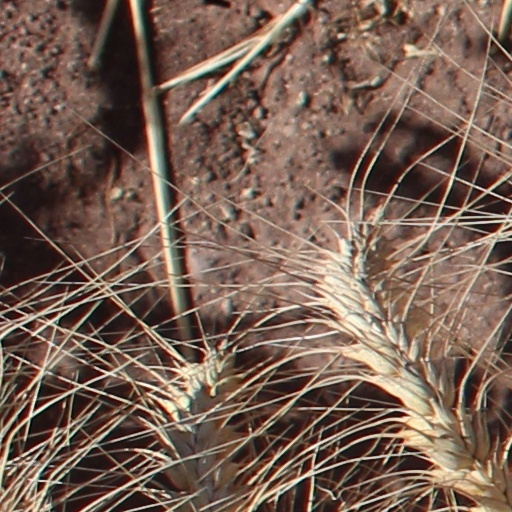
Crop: wheat